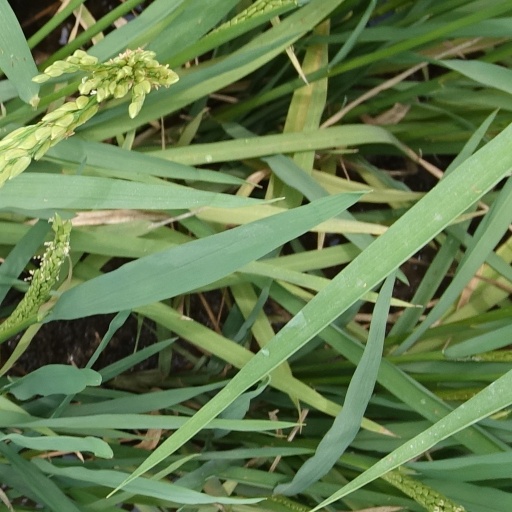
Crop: rice